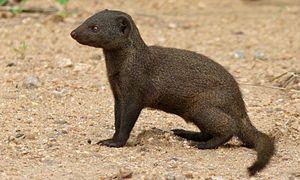
Helogale parvula, ou Mangouste naine du Sud, est une espèce de mammifères de la famille des Herpestidae.